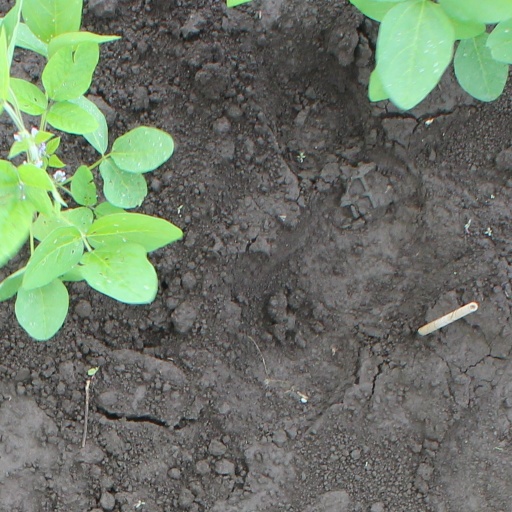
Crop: soybean